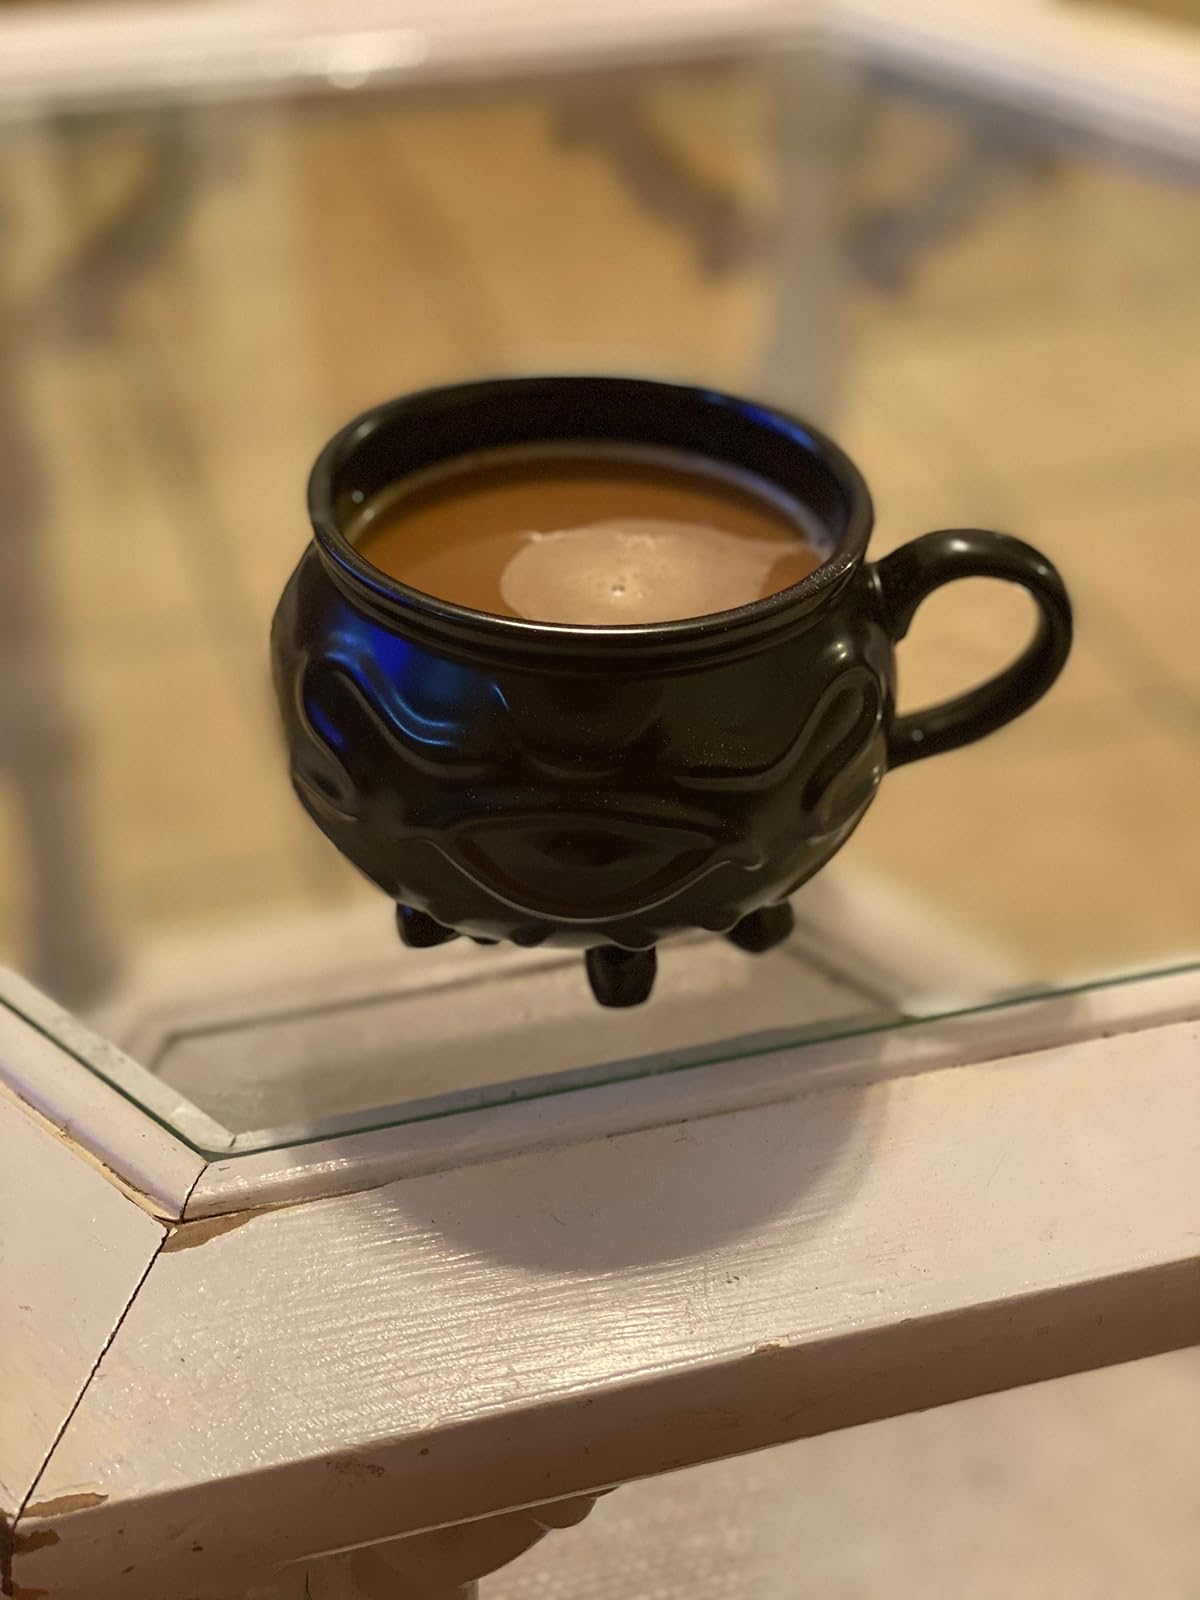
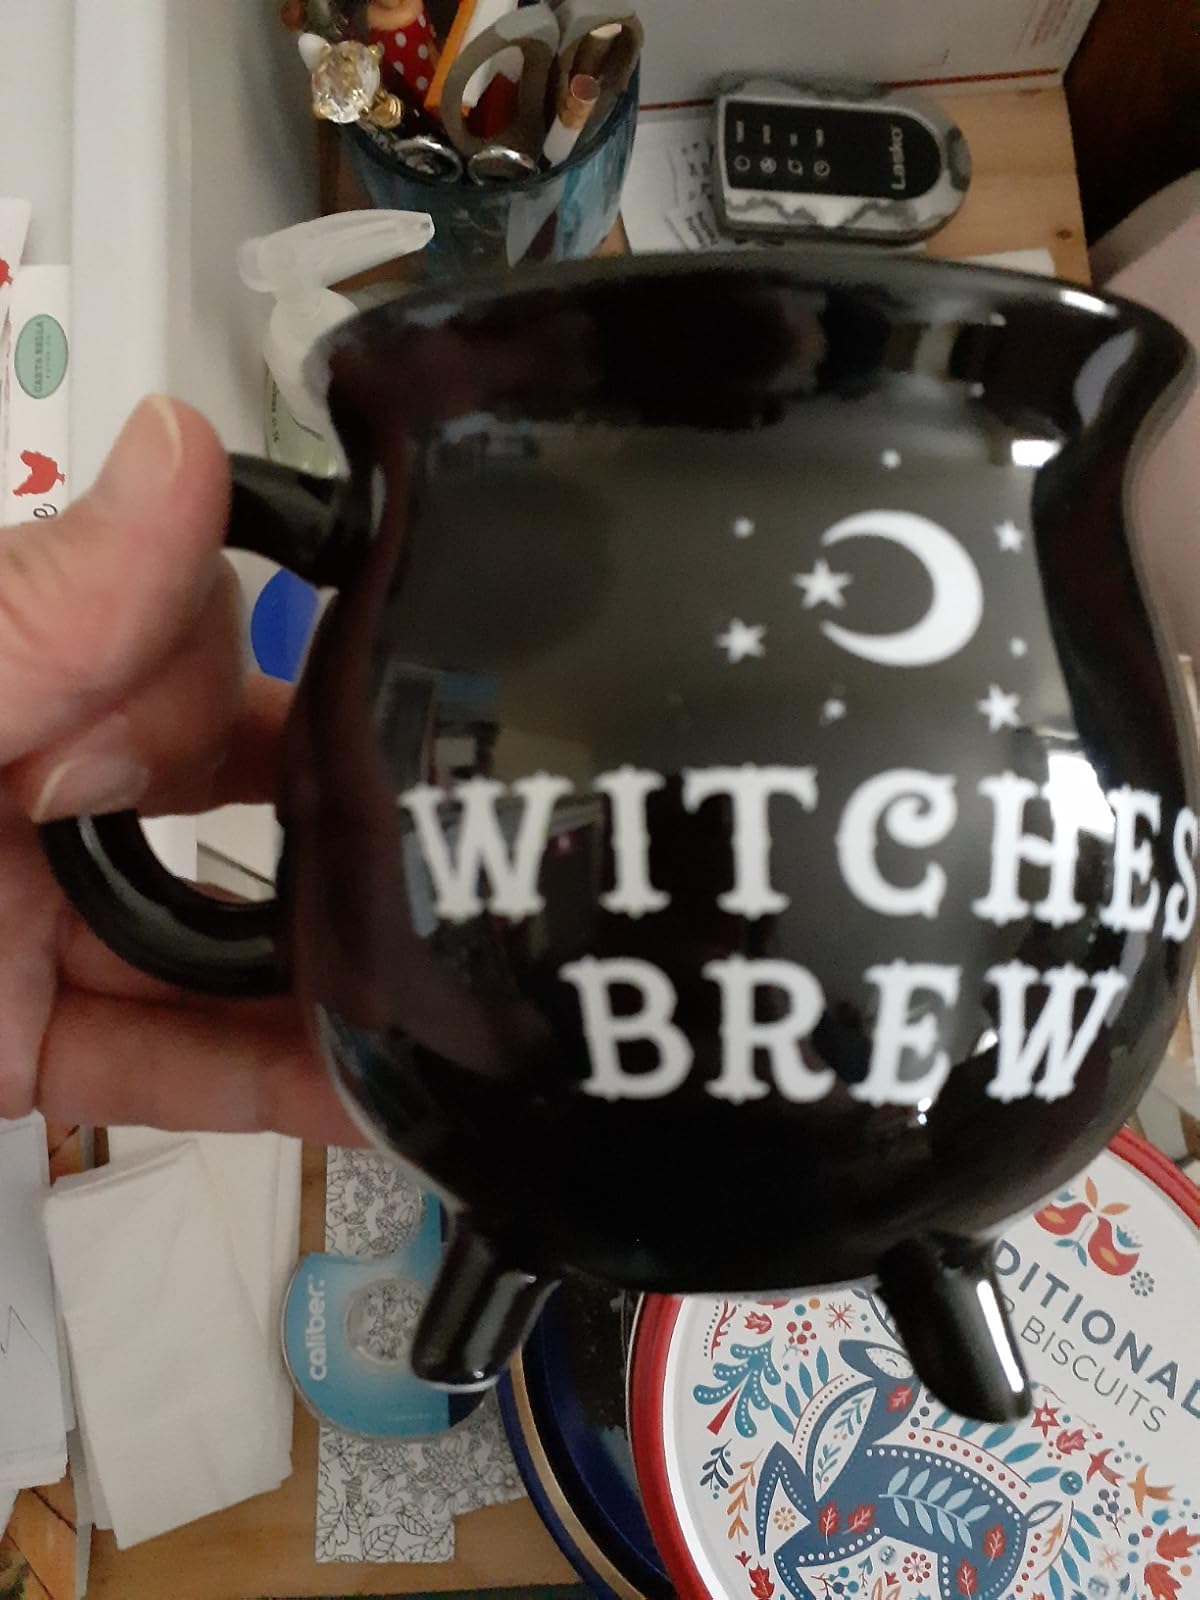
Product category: items_mug
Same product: no